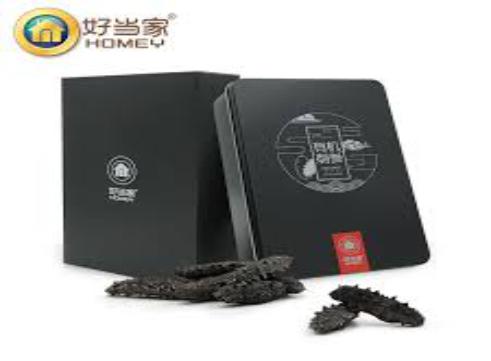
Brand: Homey
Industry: Food